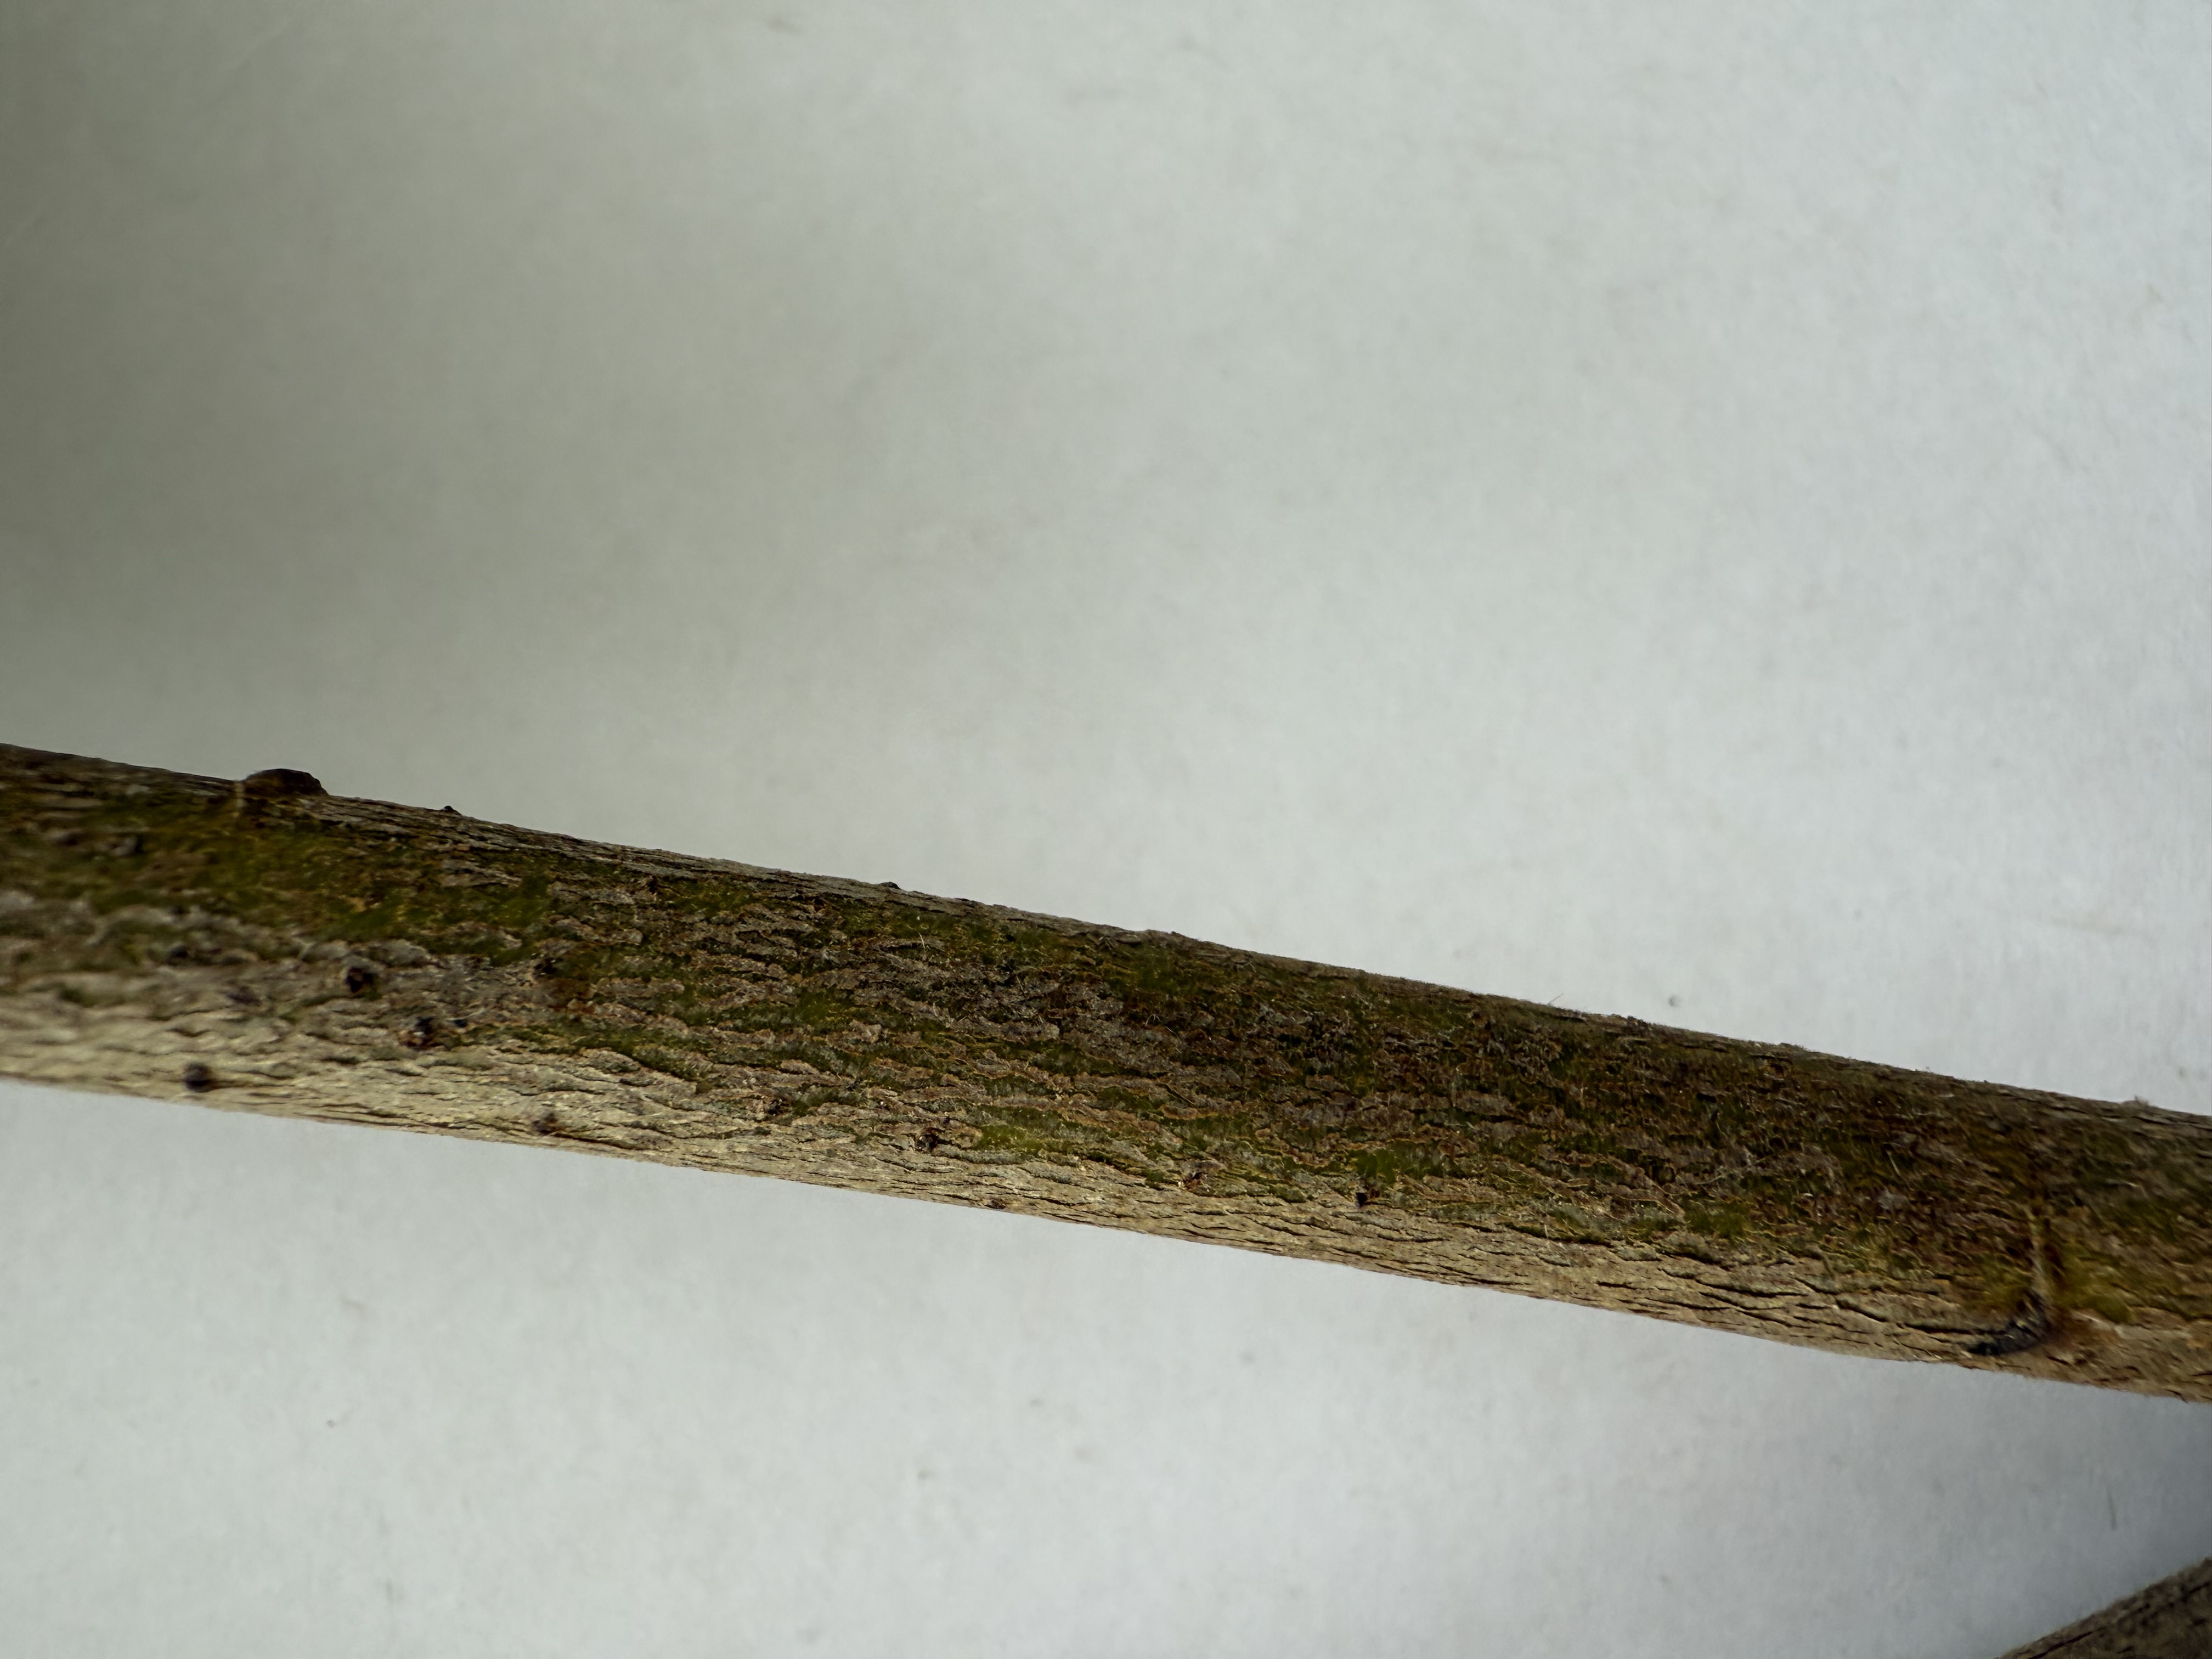
Variety: Loquat